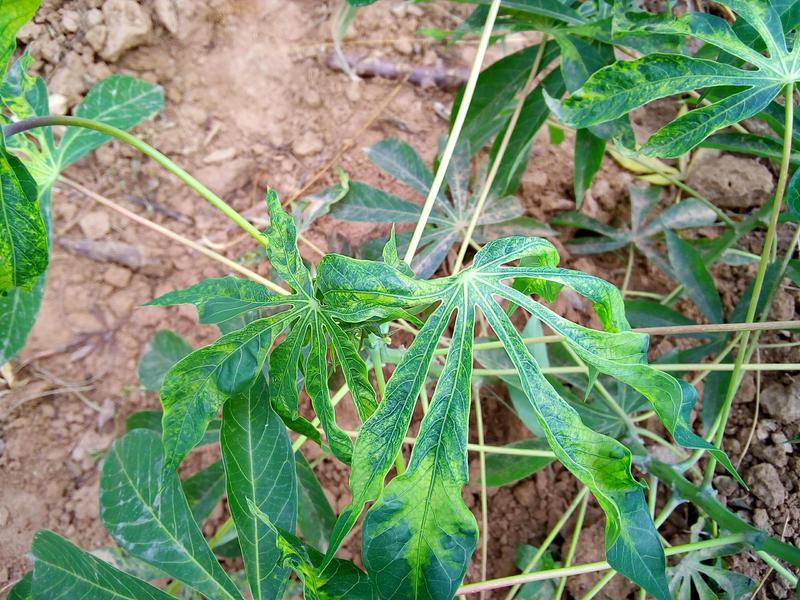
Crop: cassava
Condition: mosaic_disease